Nepomorpha

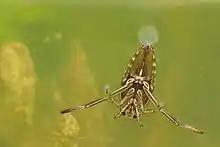
"Notonecta glauca" (Notonectidae)

The Nepomorpha probably originated around the start of the Early Triassic, some . As evidenced by fossils such as the rather advanced Triassocoridae or the primitive water boatman "Lufengnacta", the radiation establishing today's superfamilies seems to have been largely complete by the end of the Triassic . There are a large number of fossil genera, but except those placed in Triassocoridae they can at least tentatively be assigned to the extant superfamilies.